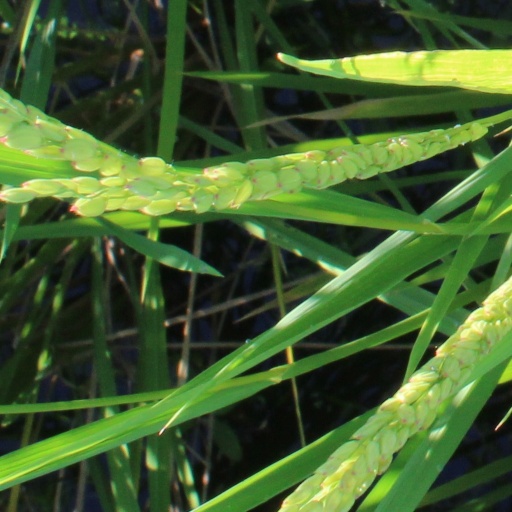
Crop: rice